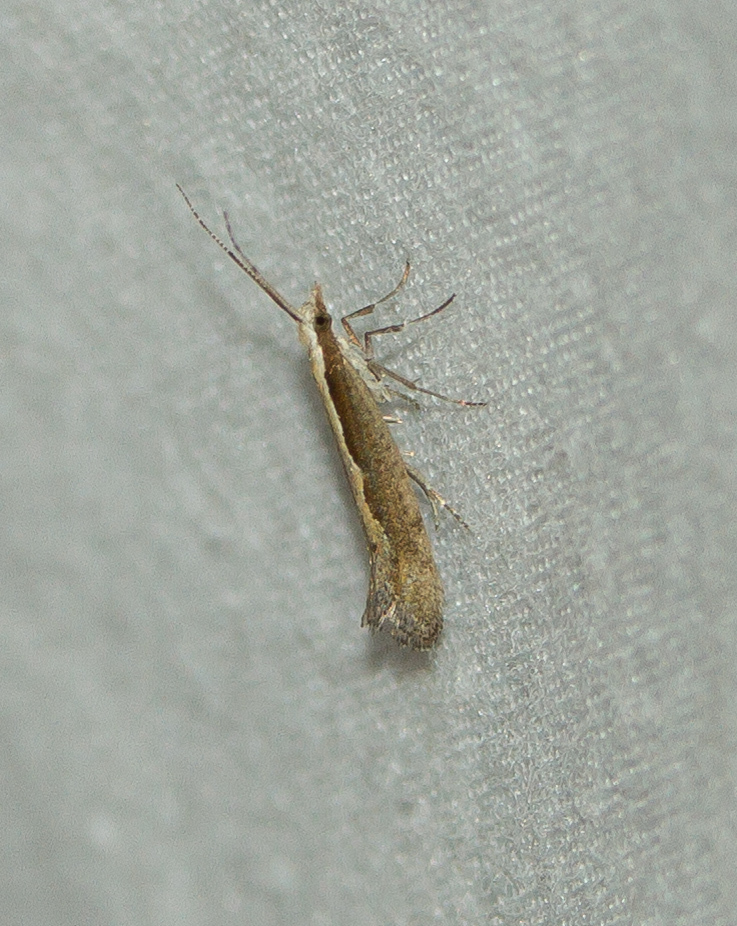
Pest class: diamondback_moth